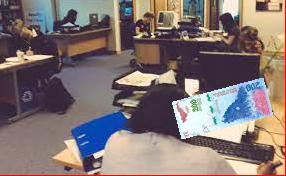
Denominación: 200